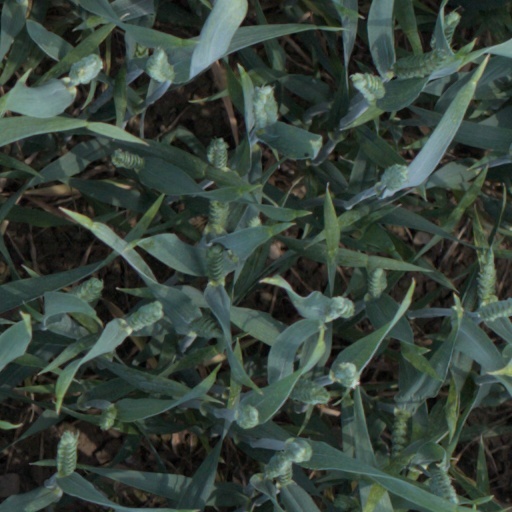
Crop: wheat